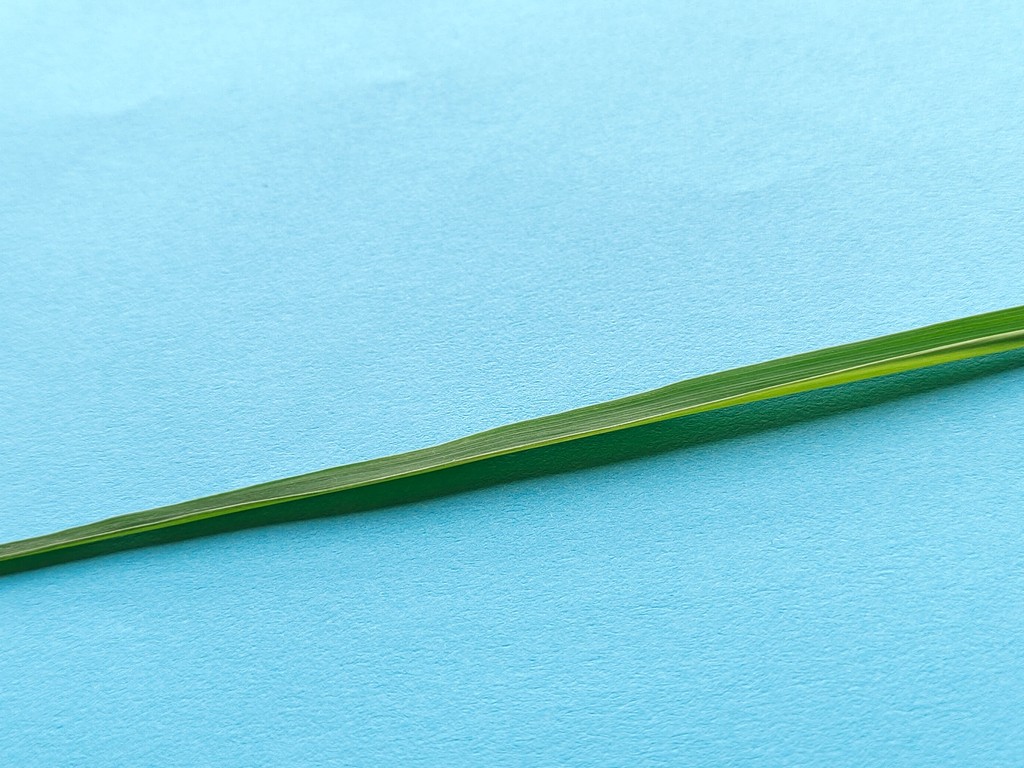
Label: Healthy